Hango Hill

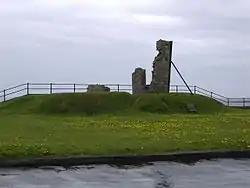
Ruins at Hango Hill

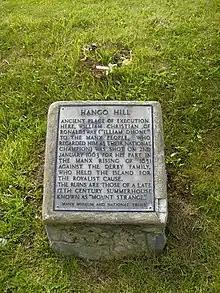
Commemorative plaque from Manx Museum.

Hango Hill is an historic mound on the coast road between Castletown and Derbyhaven, Malew parish, Isle of Man.